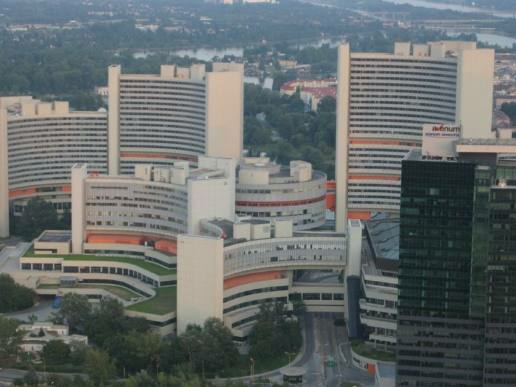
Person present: No